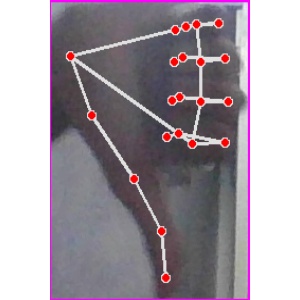
अक्षर: फ